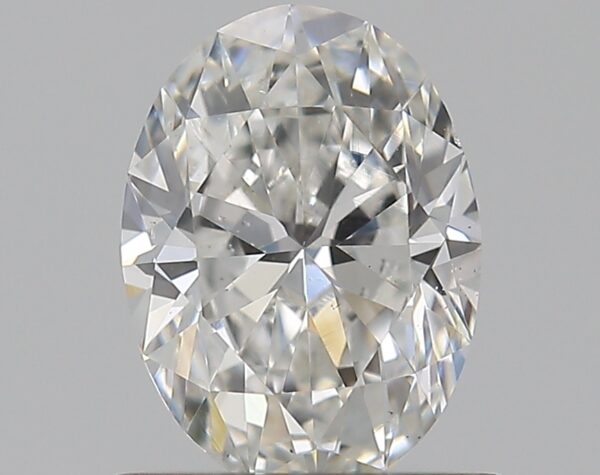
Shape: oval
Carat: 0.7
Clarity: SI1
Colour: E
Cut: EX
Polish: VG
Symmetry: VG
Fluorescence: ST
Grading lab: GIA
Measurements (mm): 6.85 x 5.02 x 3.14